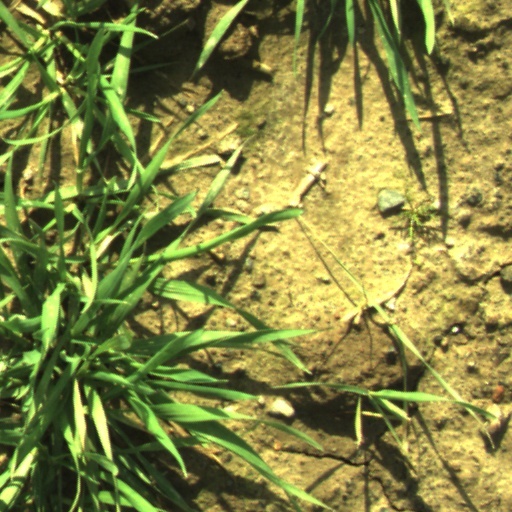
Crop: wheat